University of the Philippines Los Baños

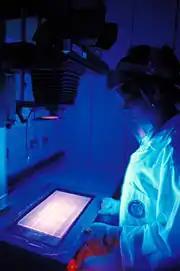
An IRRI researcher studying rice DNA under ultraviolet light

Six research institutes were named Centers of Excellence in Research via presidential decree: Institute of Plant Breeding, Institute of Food Science and Technology, Institute of Animal Science, National Crop Protection Center, Farming Systems and Soil Resources Institute, and National Institute of Molecular Biology and Biotechnology.